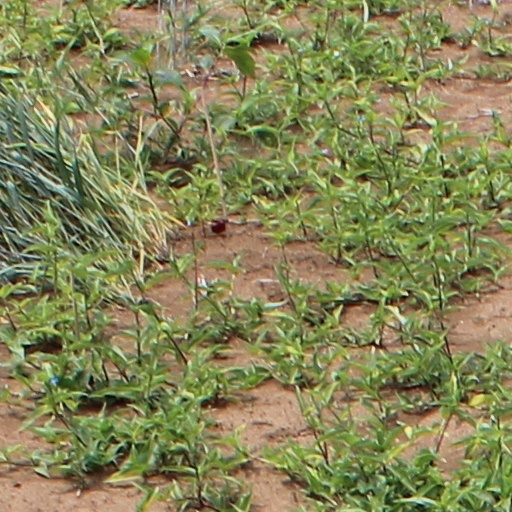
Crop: wheat